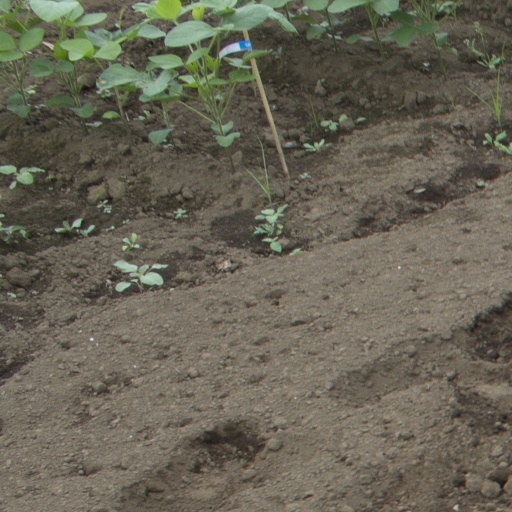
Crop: soybean